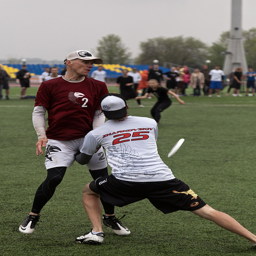
A couple of men standing next to each other on a field.
A man punching another man in the genitals.
A man playing frisbee punches his opponent in the groin.
People playing a sport in a park with people watching.
Two ultimate frisbee players bumping into each other